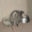
Label: possum